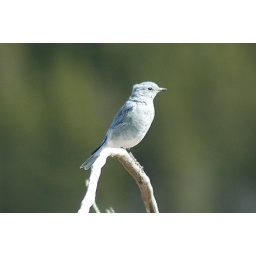
Some little blue bird that landed on a tree in the middle of a geothermal area at Yellowstone